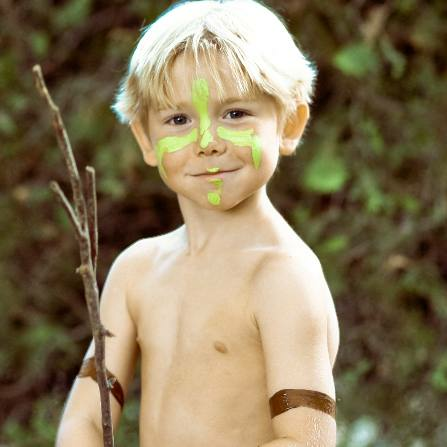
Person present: Yes